Raków, Częstochowa

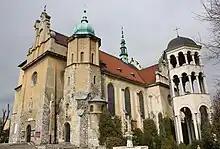
Saint Joseph church

A Lusatian culture cemetery from around 750 BC–550 BC is located in Raków and it is now an Archaeological Reserve, a branch of the Częstochowa Museum. It was discovered in 1955.